Langdon (Washington, D.C.)

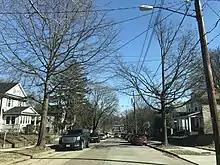
Intersection of Everts and 17th St. NE, in Langdon, in February 2019

Starting in 1632, the land comprising present-day Langdon was part of the Maryland colony, The non-county land was incorporated into Prince George's County with its creation in 1695. The land became part of Washington County, D.C. with its creation in 1801. A topographical survey map from 1793 shows the Old Bladensburg Rd. (present-day Brentwood Rd. NE, a few fragments of which still dot the present-day grid just north of Rhode Island Ave. NE), running right by the land that would become the neighborhood. Washington County was integrated into the City of Washington in 1871.